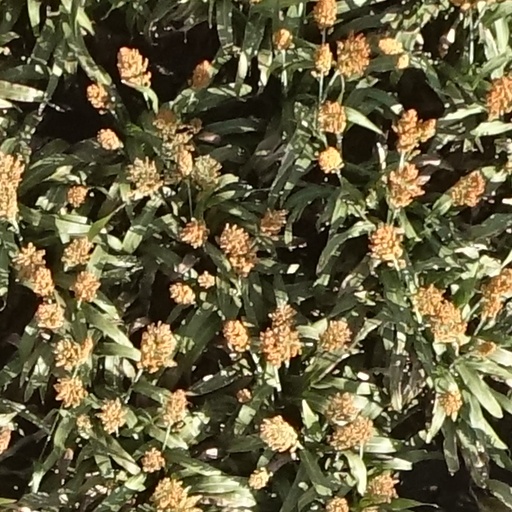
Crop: sorghum